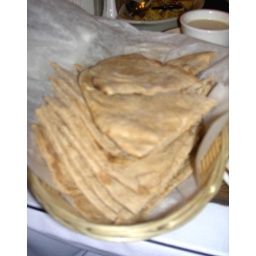
Chyamtange Dhopzi - stone ground whole wheat flour flat leavened bread baked in clay oven